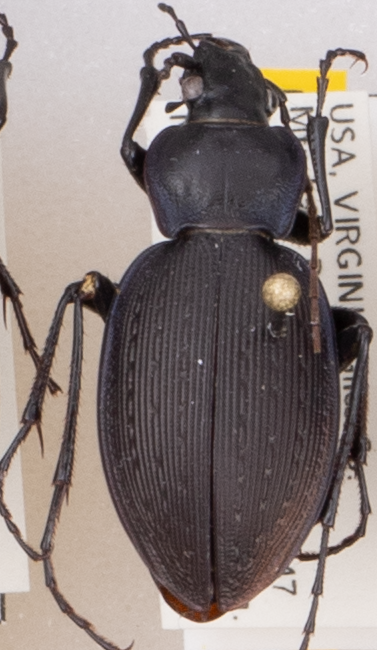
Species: Carabus goryi
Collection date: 2021-05-18
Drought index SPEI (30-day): -1.082
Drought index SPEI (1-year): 1.06
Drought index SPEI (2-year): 1.45